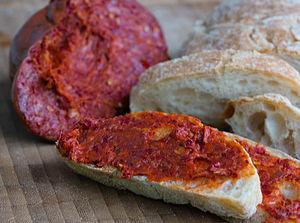
La ’nduja est une saucisse de porc épicée fabriquée en Italie, à l'origine en Calabre et plus particulièrement dans la région de Spilinga.